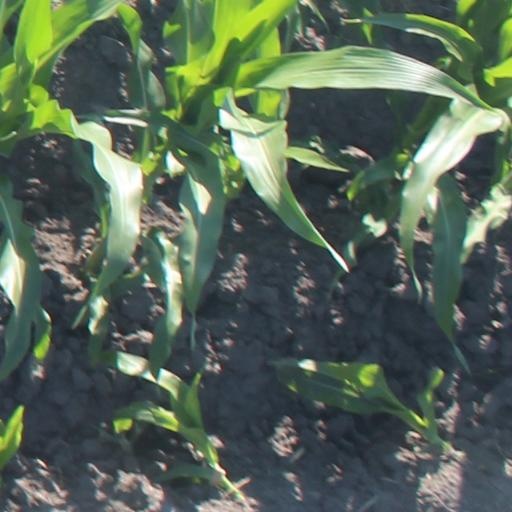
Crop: maize; corn